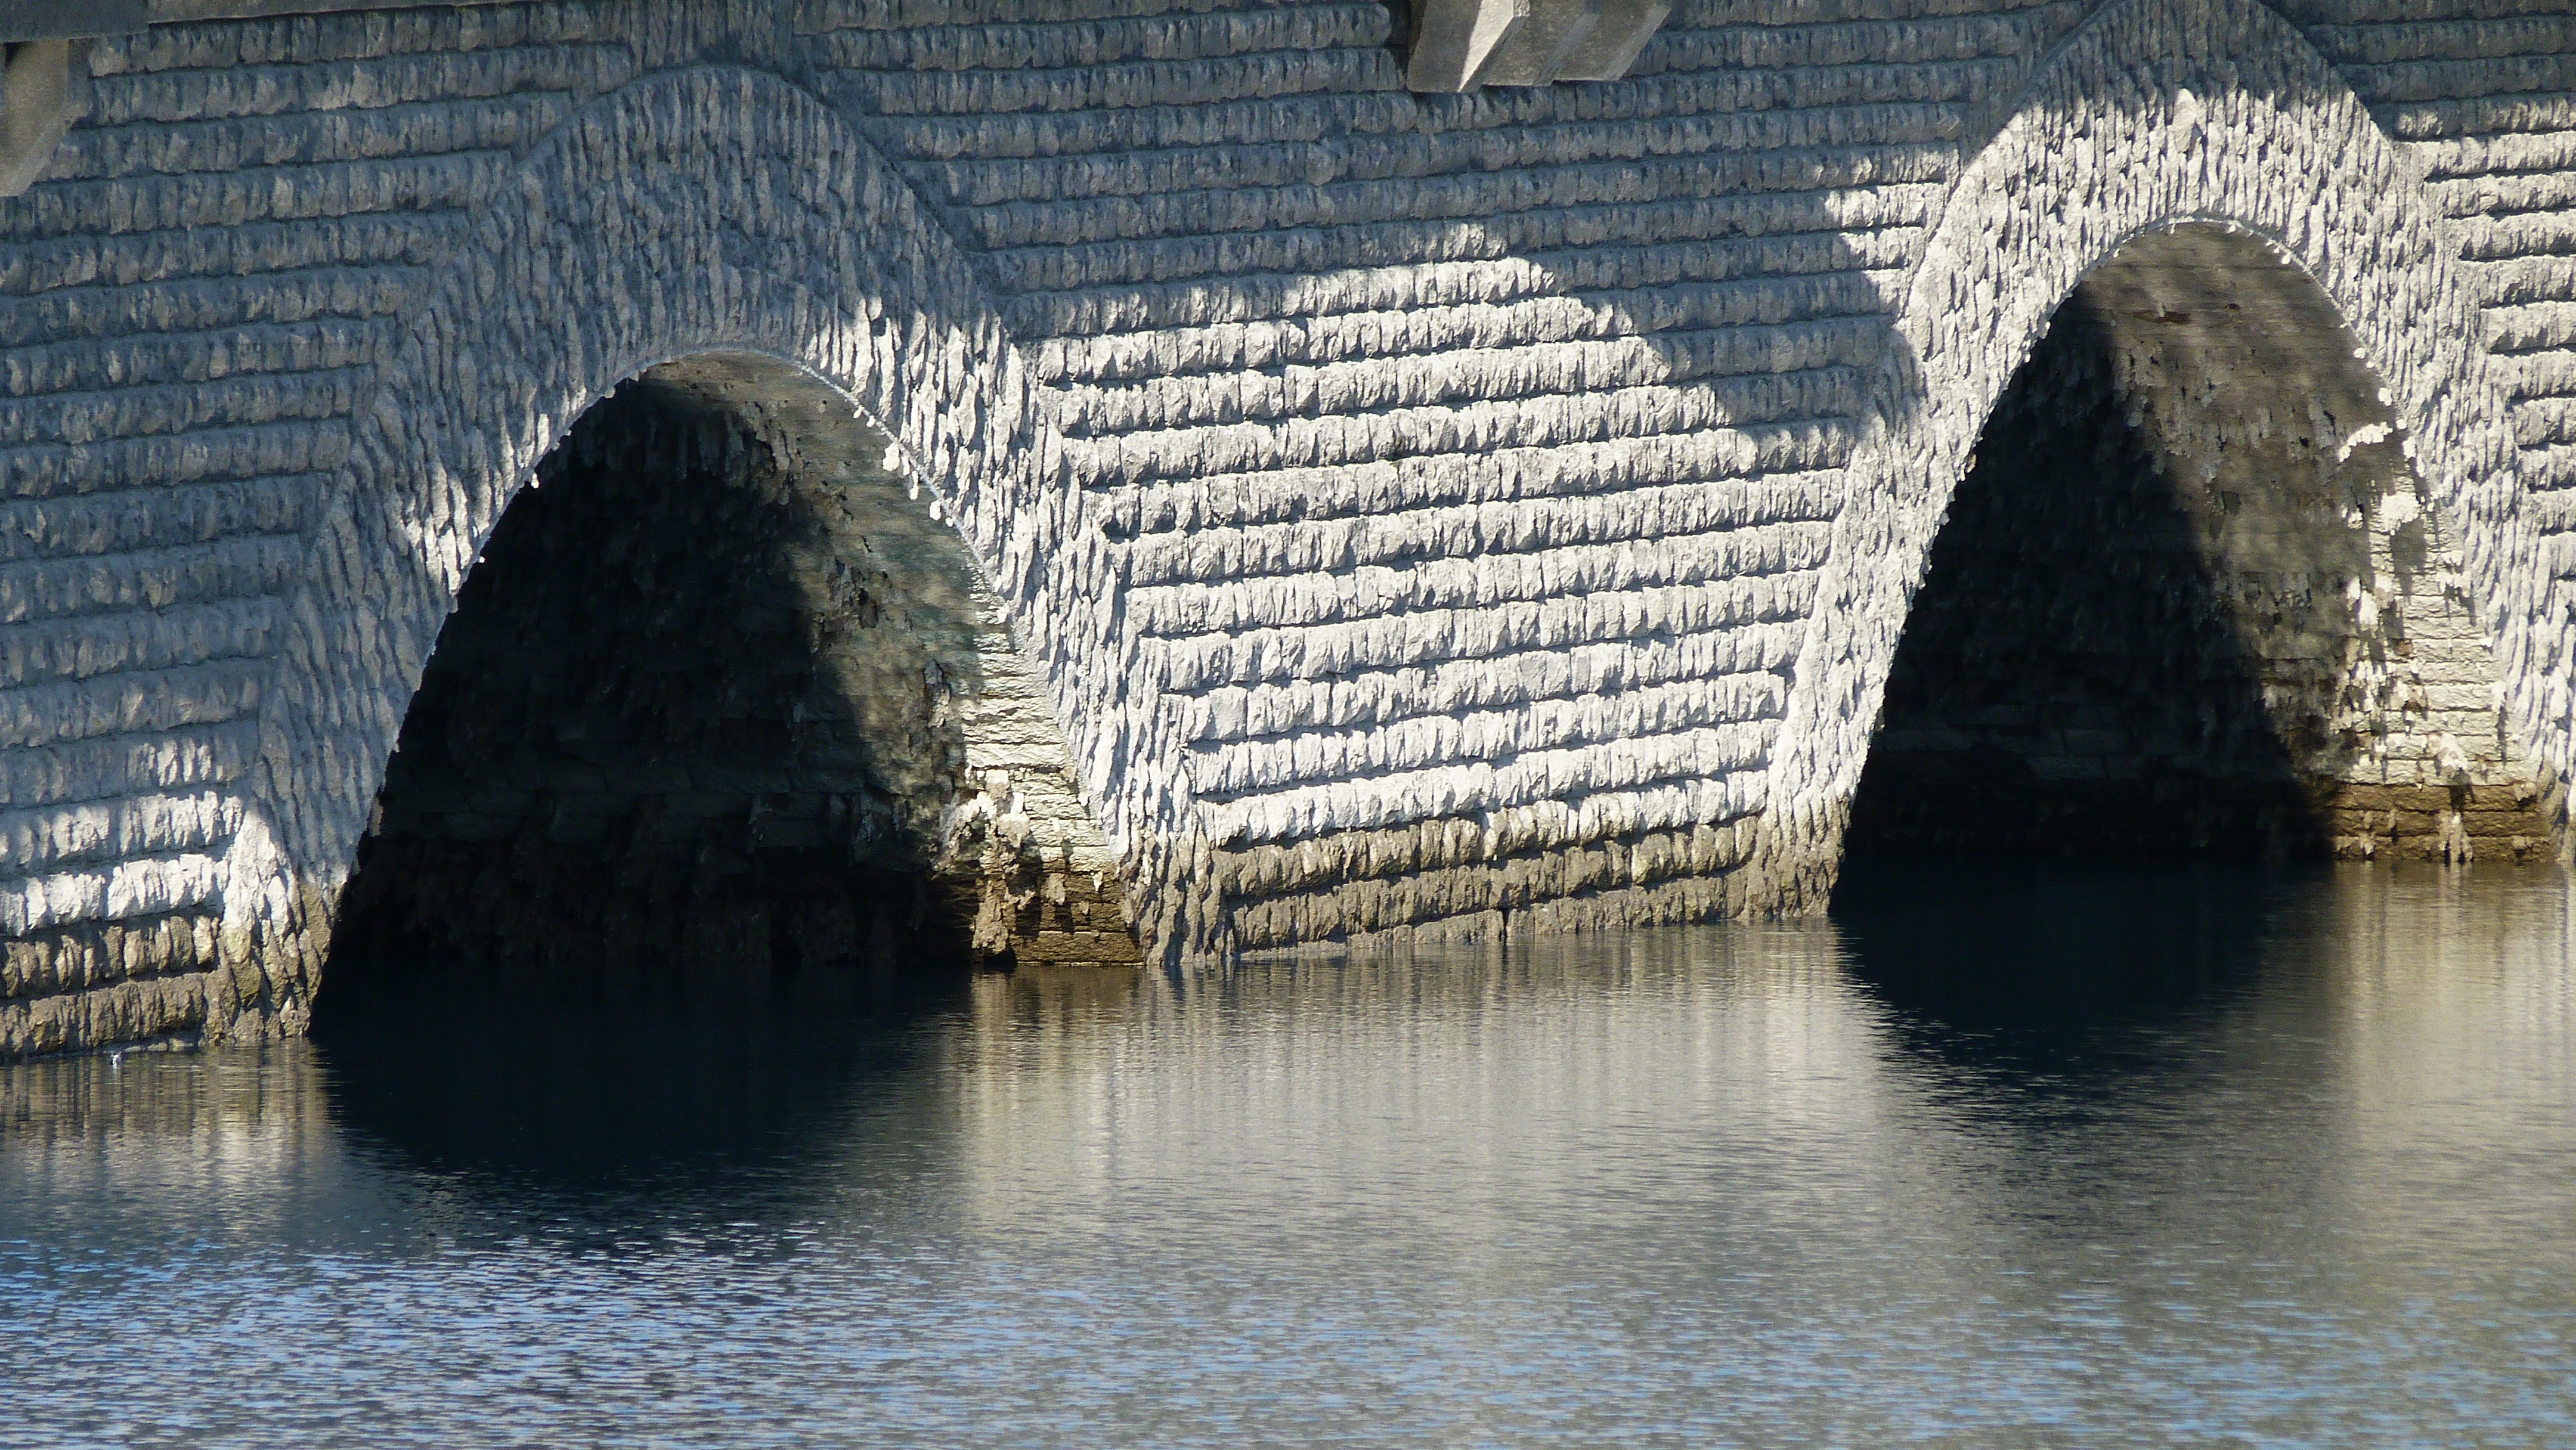
water, bridge, arch, reflection, contrast, waterway, infrastructure, reflections, bridges, light and shade, arch bridge, stone arches